Château de Saissac

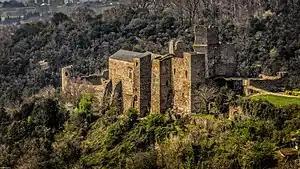
The Château de Saissac seen from an elevated vantage point

The Château de Saissac is a ruined castle, one of the so-called Cathar castles, in the southernmost tip of the "commune" of Saissac in the Aude "département" in the north-west of Carcassonne, France. It was once the residence of the powerful vassal family of Trencavel. Today the ruins are protected as official historical monuments of France.